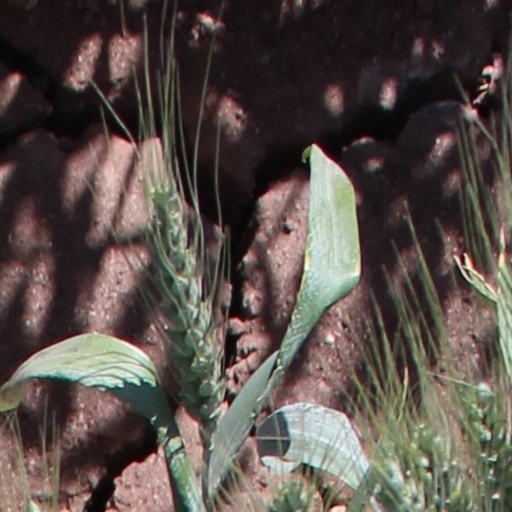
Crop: wheat